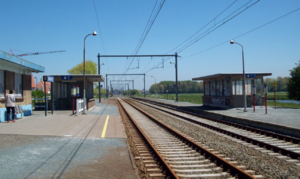
La gare de Duinbergen est une gare ferroviaire belge de la ligne 51B, de Y Dudzele à Knokke, située à Duinbergen, station balnéaire sur la commune de Knokke-Heist, dans la province de Flandre-Occidentale en Région flamande.